United States Playing Card Company

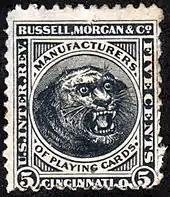
A revenue stamp from a deck of Russell, Morgan & Co. playing cards.

The company began printing four brands of playing cards in 1881: Tigers ( 101), Sportsman's ( 202), Army and Navy (both 303, and also offered in a deluxe version with gold edges as 505), and Congress ( 404 and with gold edges as 606).